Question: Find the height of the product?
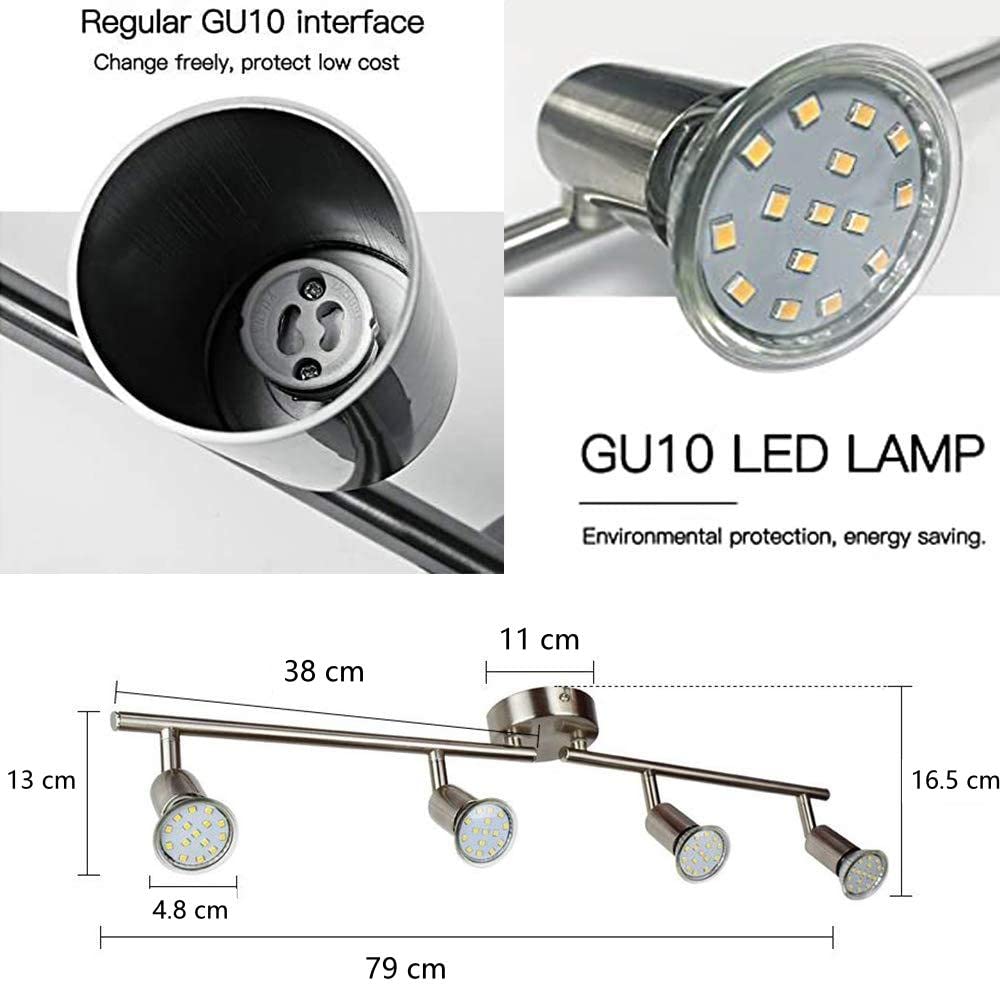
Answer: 16.5 centimetre